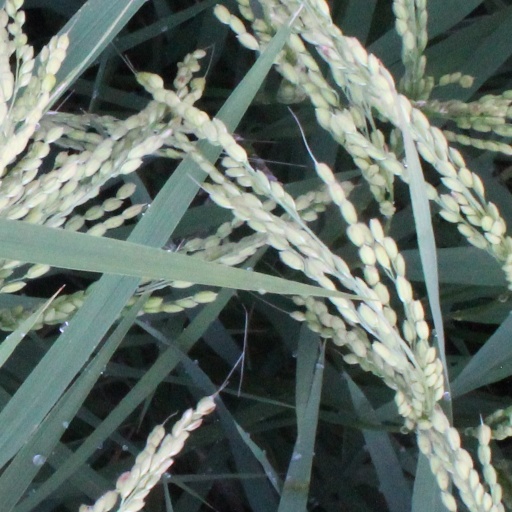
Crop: rice